Livvi-Karelian language

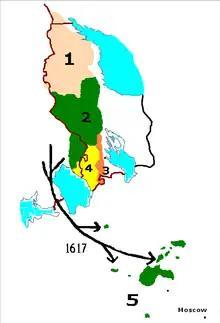
Karelian dialects mapped out, with Number 4 being the Livvi-Karelian dialect.

Livvi-Karelian uses the Latin alphabet and has the following letters in its alphabet, which is called the Karelian alphabet: Aa, Bb, Cc, Čč, Dd, Ee, Ff, Gg, Hh, Ii, Jj, Kk, Ll, Mm, Nn, Oo, Pp, Rr, Ss, Šš, Zz, Žž, Tt, Uu, Vv, Yy, Ää, Öö.